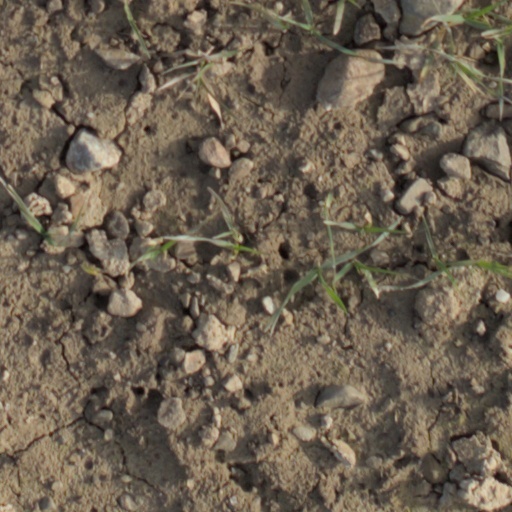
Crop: wheat